Guadeloupe

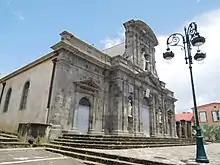
Cathédrale Notre-Dame de Guadeloupe

Figures in 2020 state that 96% of the population was Christian (of these, approximately 86% were Roman Catholic, 8% Protestant and 6% other Christian); of the other 4%, most were not religious. Guadeloupe is in the Catholic diocese of Basse-Terre (et Pointe-à-Pitre).